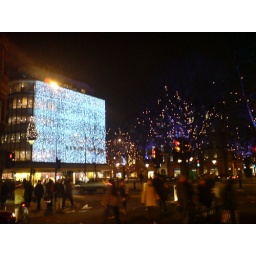
Hope those aren't wired in series.. Sloan Square at Christmas - the blue on the trees is the best effect here.